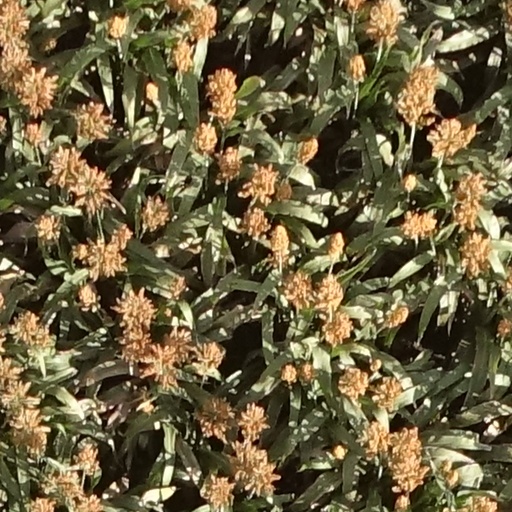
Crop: sorghum